A Contract with the Earth

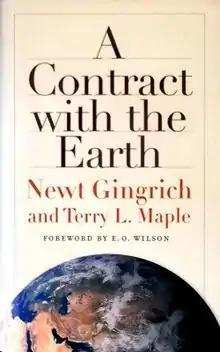
First edition

A Contract with the Earth is a book by Newt Gingrich and Terry L. Maple, with a foreword by E. O. Wilson. Its title is derived from a 10-point "contract" the authors put forward in the book.